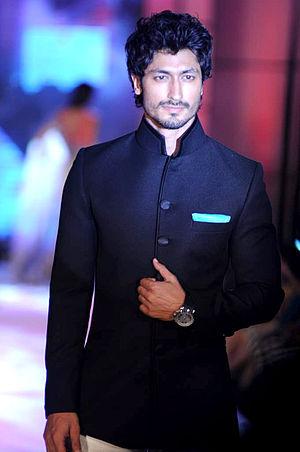
Vidyut Jammwal est un acteur indien tournant aussi bien dans des films de Bollywood, Kollywood que Tollywood.